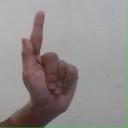
अक्षर: ळ